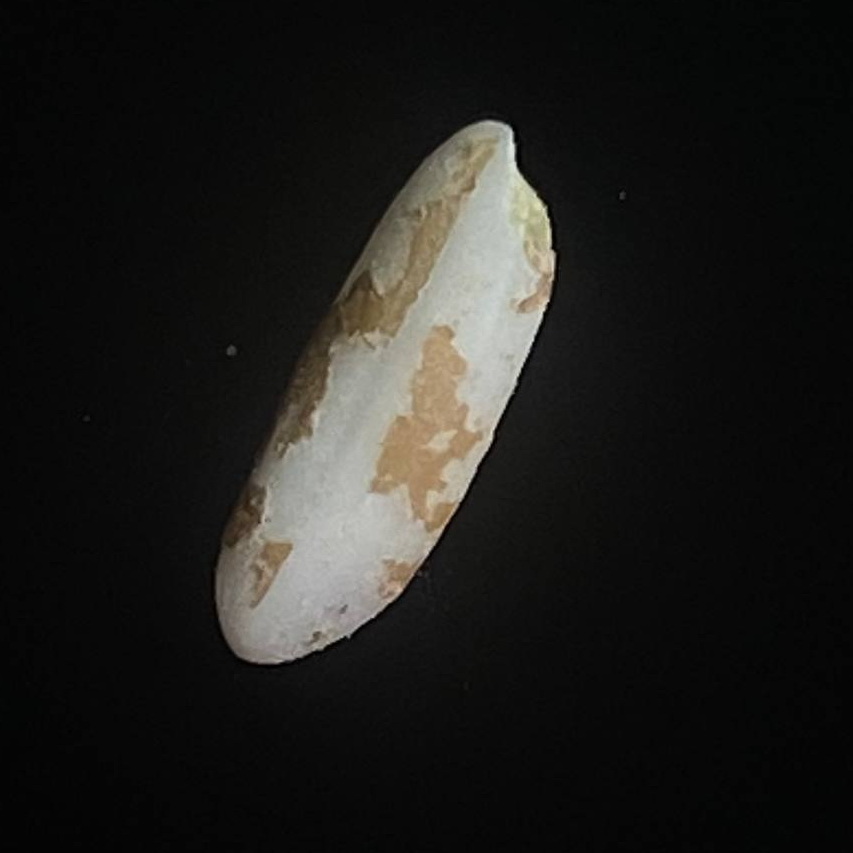
Rice variety: Lal_Binni